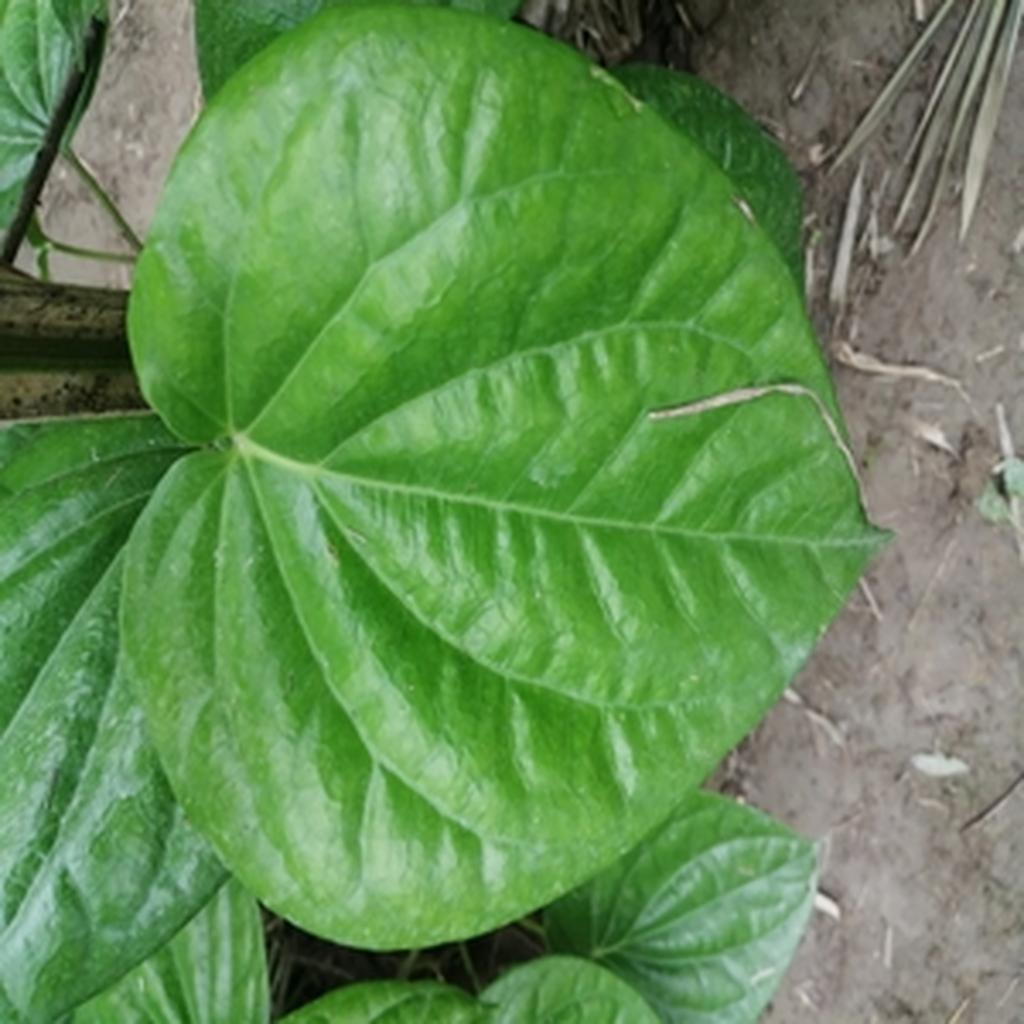
Label: Healthy_Leaf